Rataje, Poznań

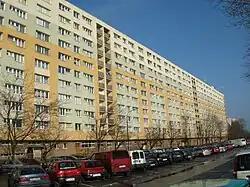
A housing block on "Osiedle Bohaterów II Wojny Światowej"

Rataje is a large residential area in the eastern part of the city of Poznań in western Poland. It contains a number of housing estates, consisting mainly of prefabricated concrete panel blocks, housing a total of approximately 90,000 people (about one sixth of the city's total population).